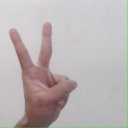
अक्षर: क